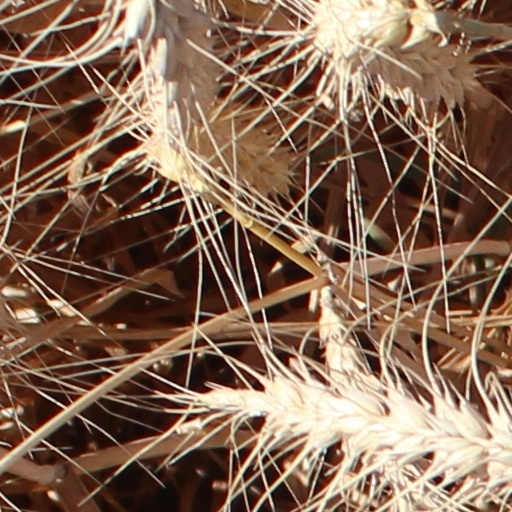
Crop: wheat